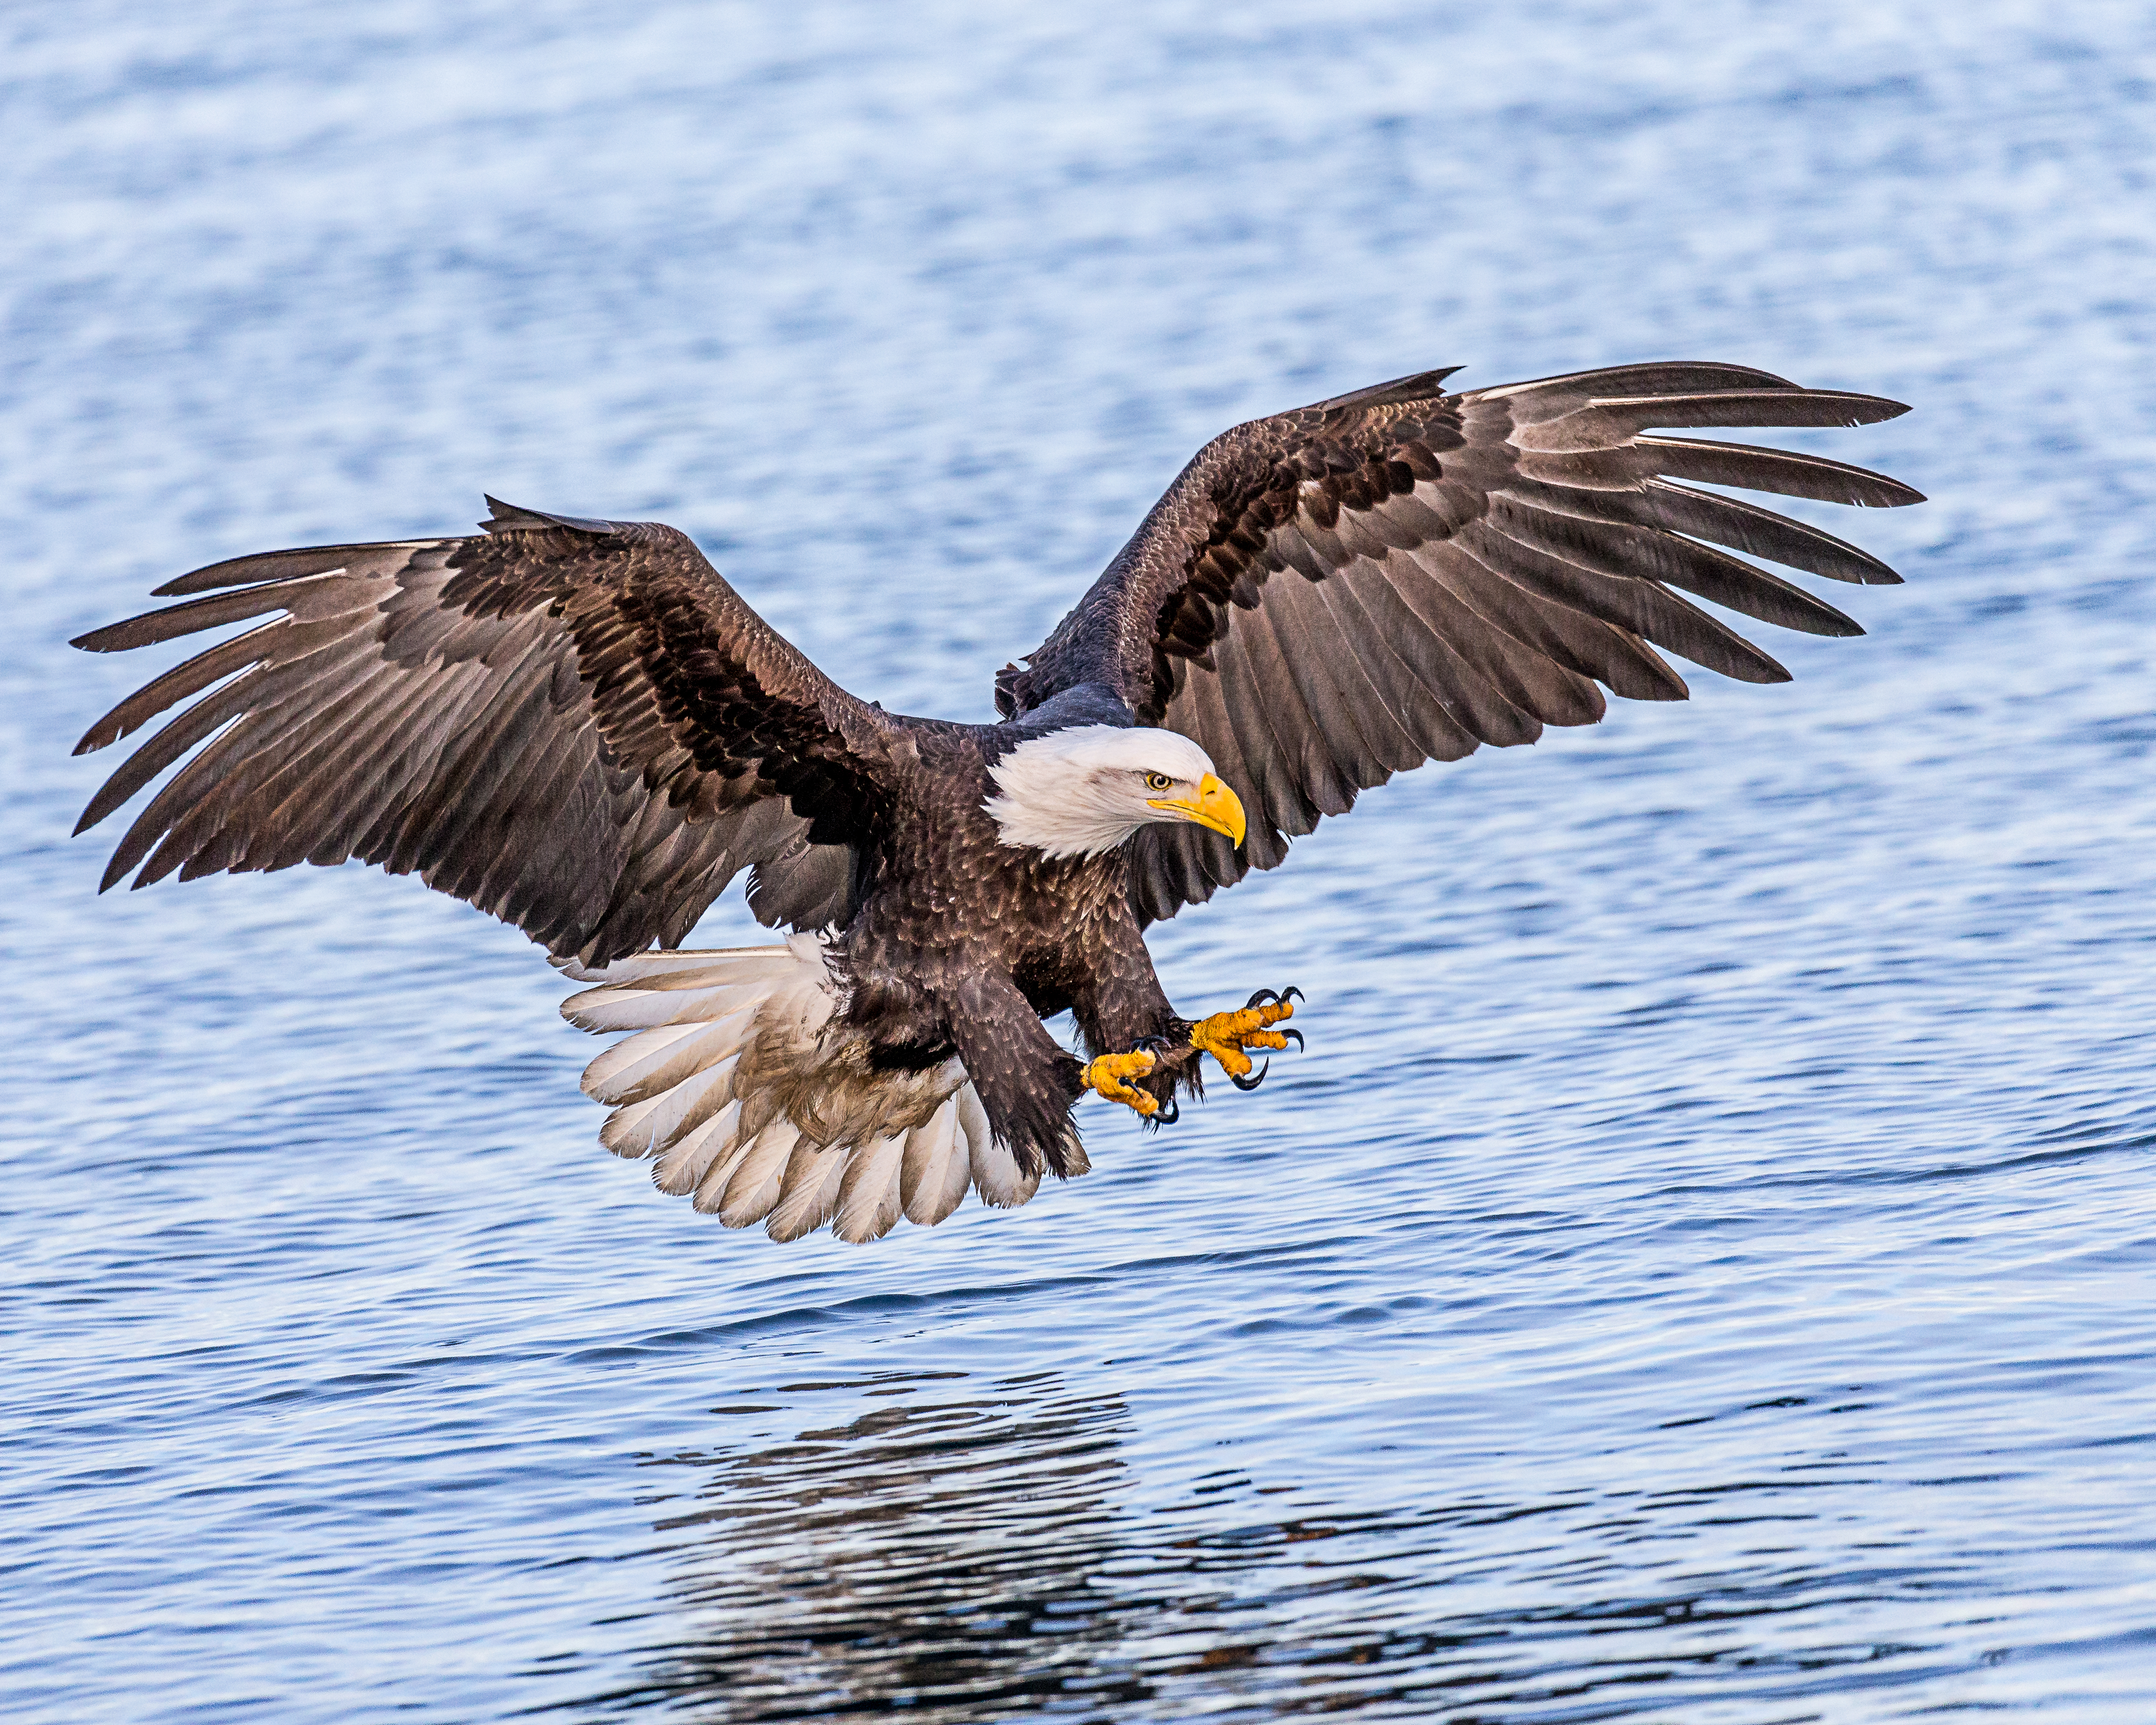
bird, wing, wildlife, beak, fishing, eagle, fauna, bird of prey, bald eagle, vertebrate, alaska, talons, kachemakbay, andymorffew, morffew, naturethroughthelens, baldeagle, accipitriformes